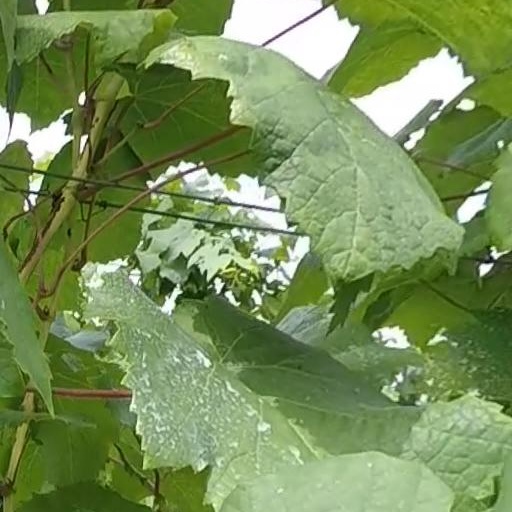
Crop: grape